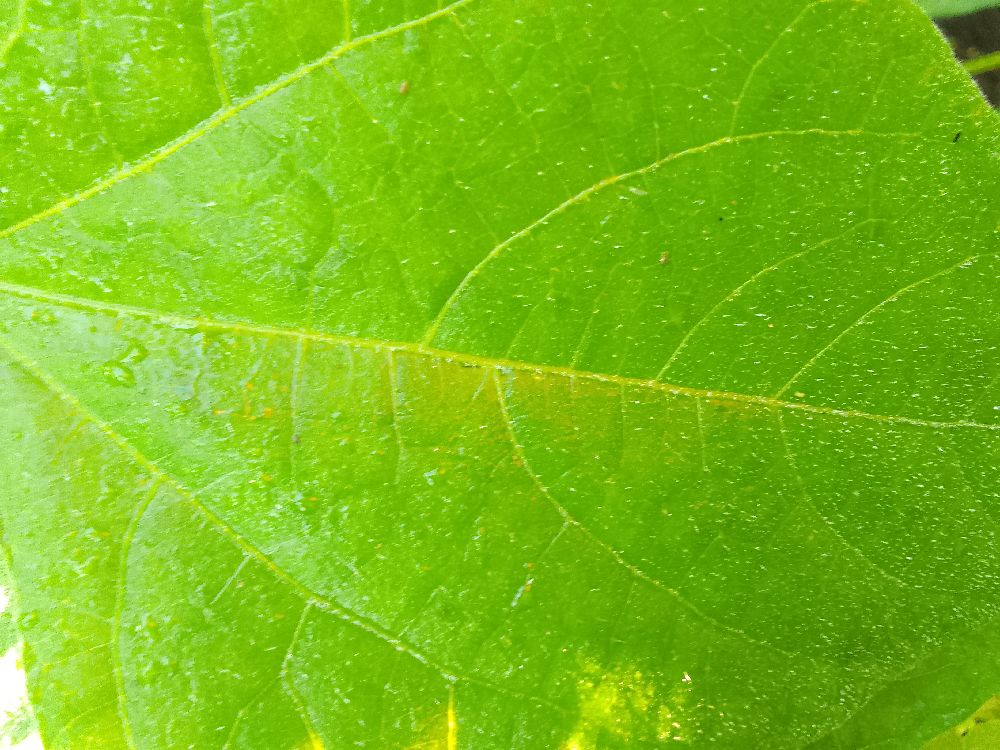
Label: healthy